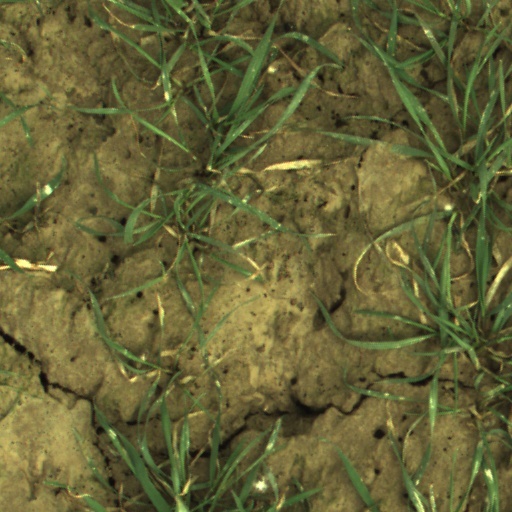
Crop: wheat